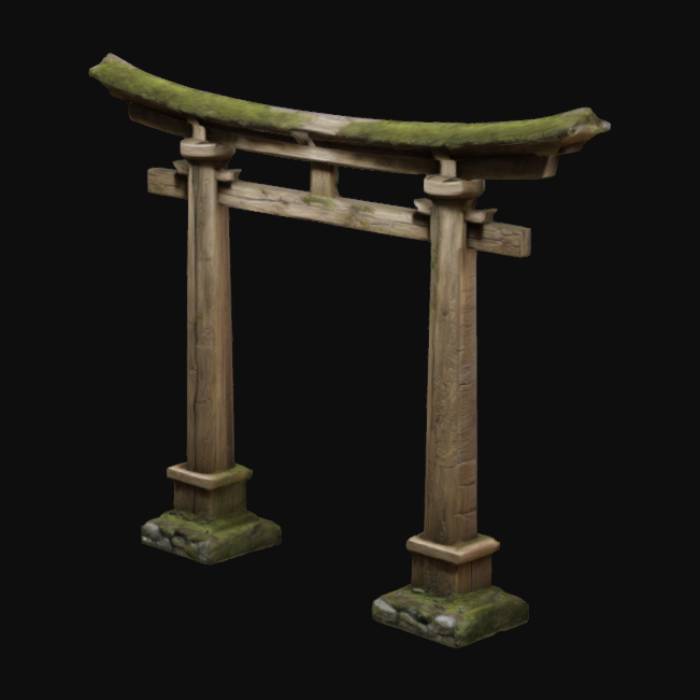
미적 점수 (1~10점): 9